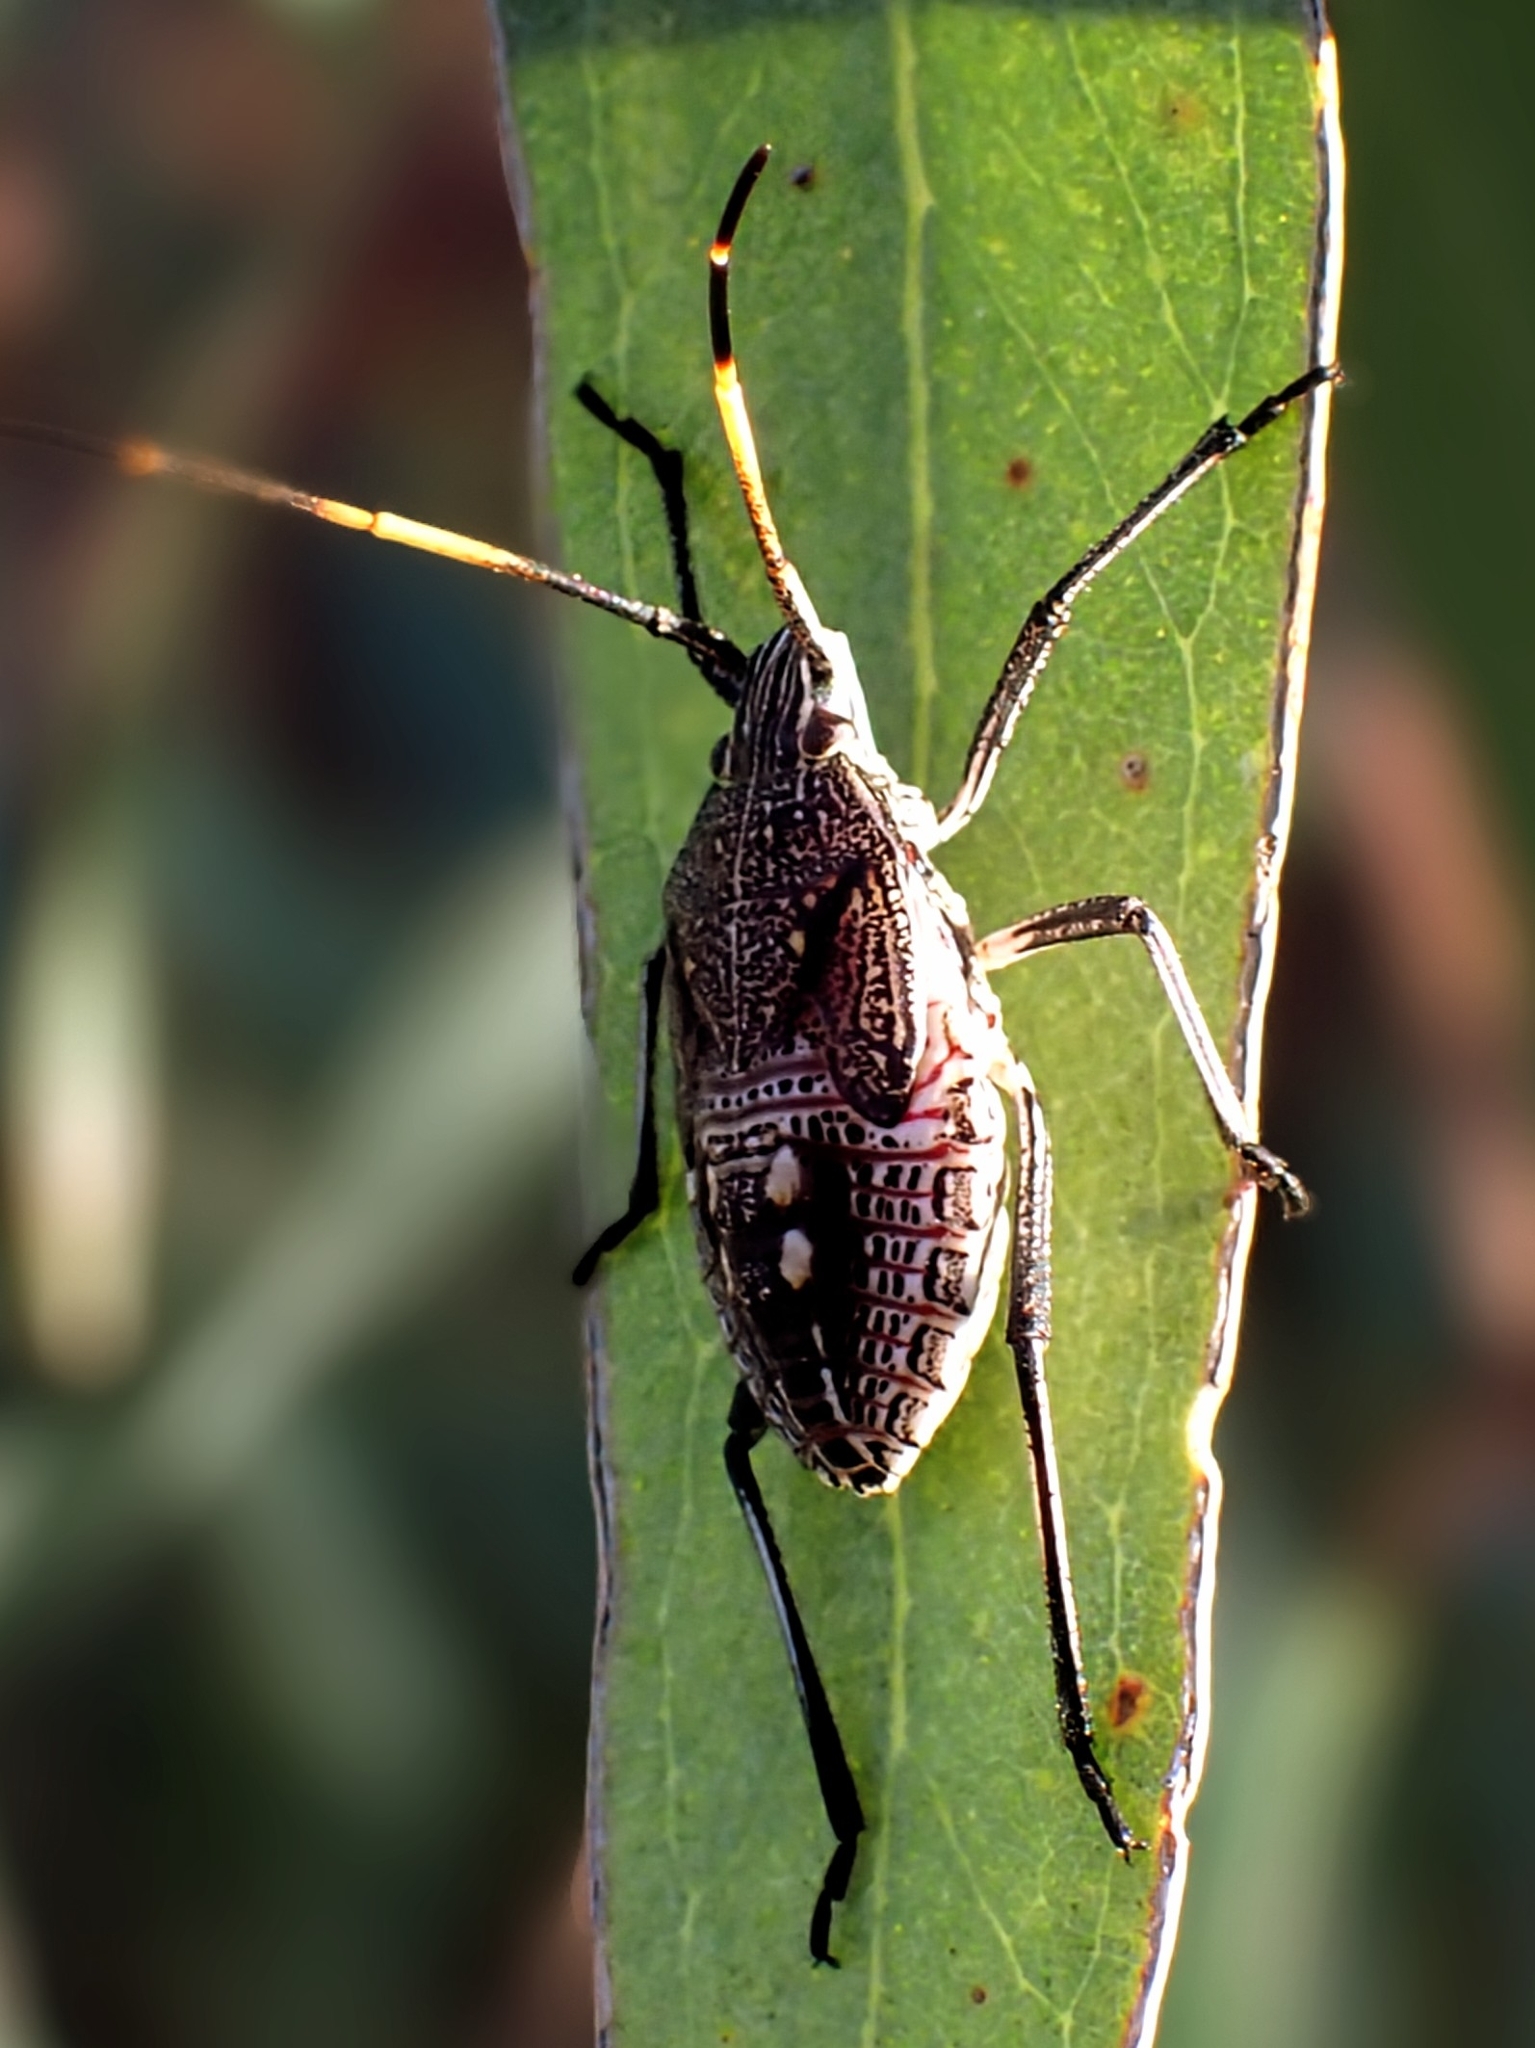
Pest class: stink_bug